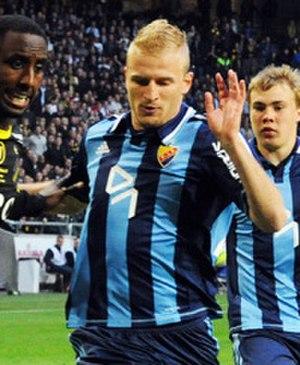
Vytautas Andriuškevičius est un footballeur international lituanien né le 8 octobre 1990 en Lituanie.